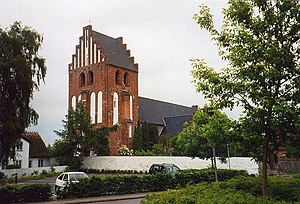
Birkerød Kirke
Birkerød Kirke er en kirke i Birkerød Sogn.